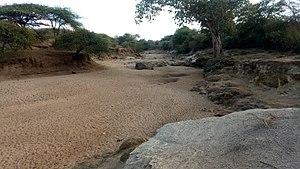
Le comté de Kitui est un comté de l'ancienne province orientale Kenya. Sa capitale et sa plus grande ville est Kitui. Le comté a une population de 1 136 187 habitants et une superficie de 30 430 km².